List of Mexican state congresses

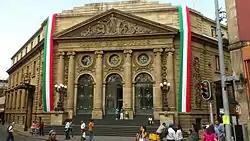
Donceles Legislative Palace, seat of the Congress of Mexico City, the youngest local congress of all (created on September 17, 2018).

The congresses of the federal entities of Mexico are the depositary bodies of the legislative power in the thirty-one states and Mexico City. Conformed as unicameral assemblies, they are composed of deputies elected under the principles of relative majority and by proportional representation, in accordance with the specific regulations of local laws, but following the general bases of the federal constitution. All states, including Mexico City, use the presidential system form of government.